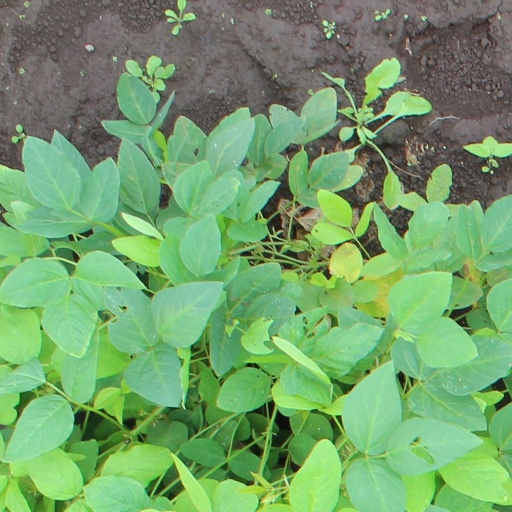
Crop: soybean